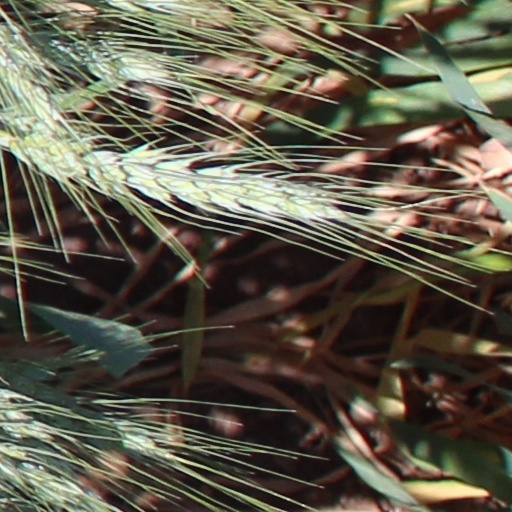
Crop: wheat